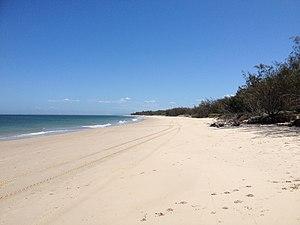
L’île Bribie, également connue sous le nom aborigène de Boorabee, est une île australienne située dans le Queensland, à environ 70 kilomètres au nord de Brisbane, dans le comté de Caboolture.